Shlomo Ben-Haim

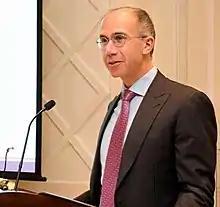

Shlomo Ben-Haim is an Israeli-born professor of medicine, a serial entrepreneur specializing in the fields of healthcare and biotech, and a philanthropist. He is the co-founder of Biosense Inc., Spectrum Dynamics LLC., Radiancy Inc., X-Technologies, Impulse Dynamics, InStent Inc., Disc-O-Tech Ltd. and EPD Solutions Ltd. He is the inventor of about 560 patents and patent applications.